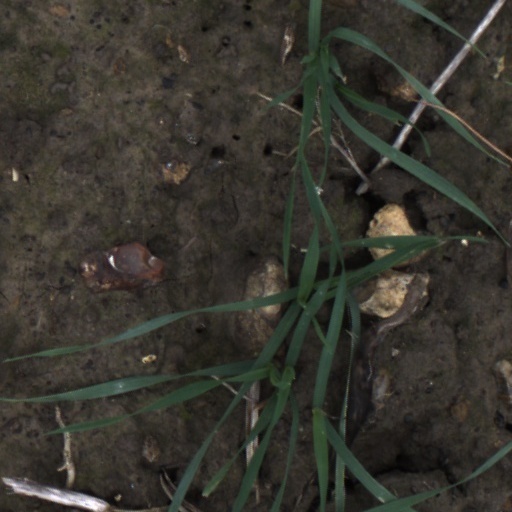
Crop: wheat